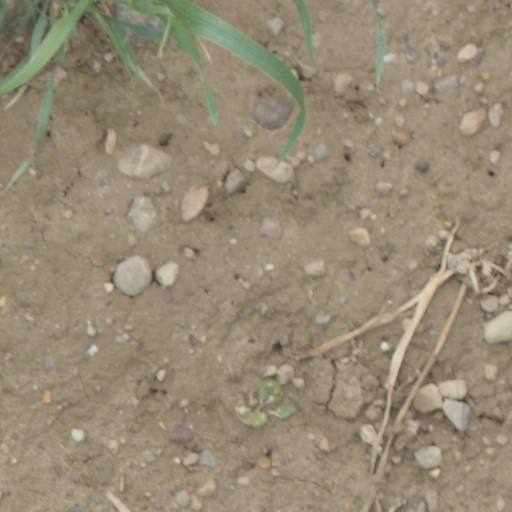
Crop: wheat